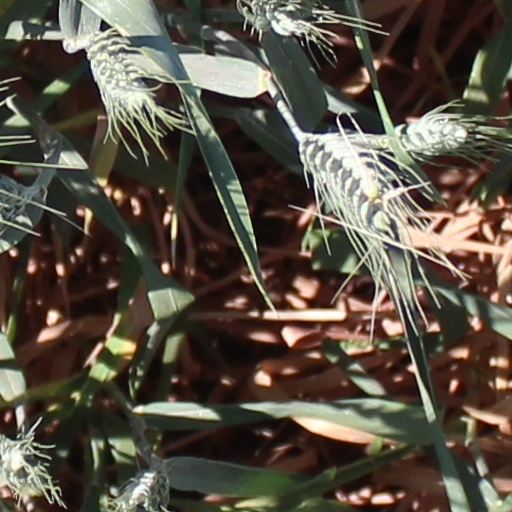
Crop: wheat